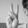
ASL letter: V